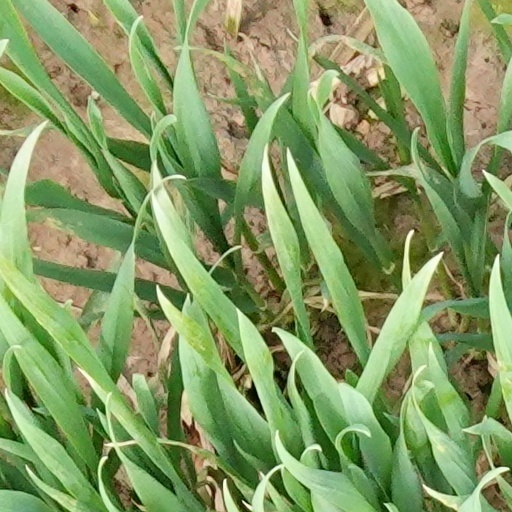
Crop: wheat